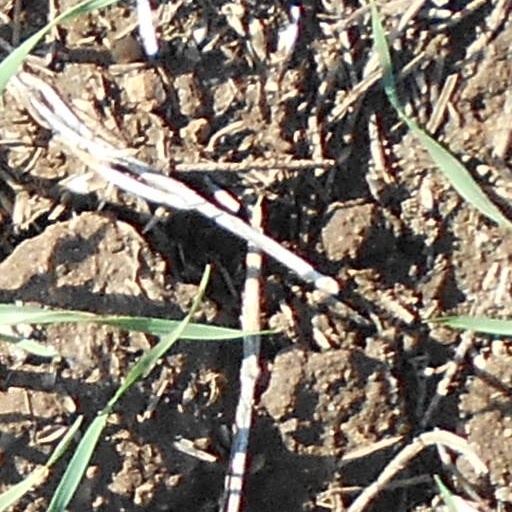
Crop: wheat